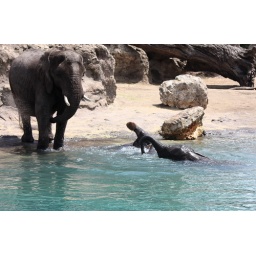
Baby elephants playing in the water